Star

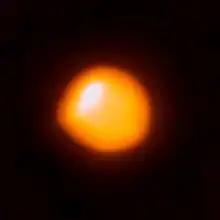
Betelgeuse as seen by ALMA. This is the first time that ALMA has observed the surface of a star and resulted in the highest-resolution image of Betelgeuse available.

As stars of at least exhaust the supply of hydrogen at their core, they start to fuse hydrogen in a shell surrounding the helium core. The outer layers of the star expand and cool greatly as they transition into a red giant. In some cases, they will fuse heavier elements at the core or in shells around the core. As the stars expand, they throw part of their mass, enriched with those heavier elements, into the interstellar environment, to be recycled later as new stars. In about 5 billion years, when the Sun enters the helium burning phase, it will expand to a maximum radius of roughly , 250 times its present size, and lose 30% of its current mass.